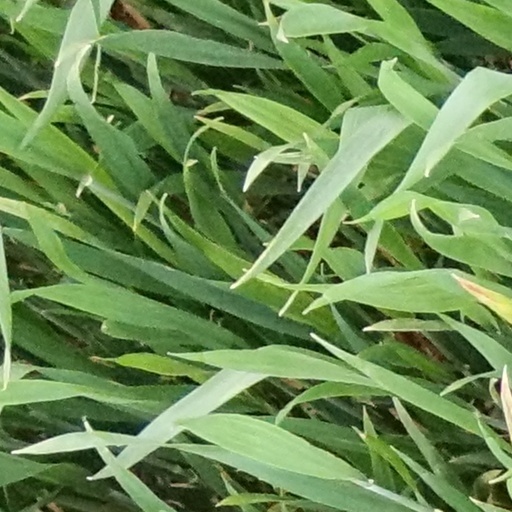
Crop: wheat